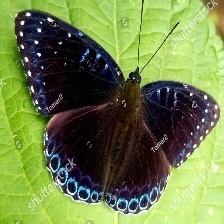
Species: POPINJAY